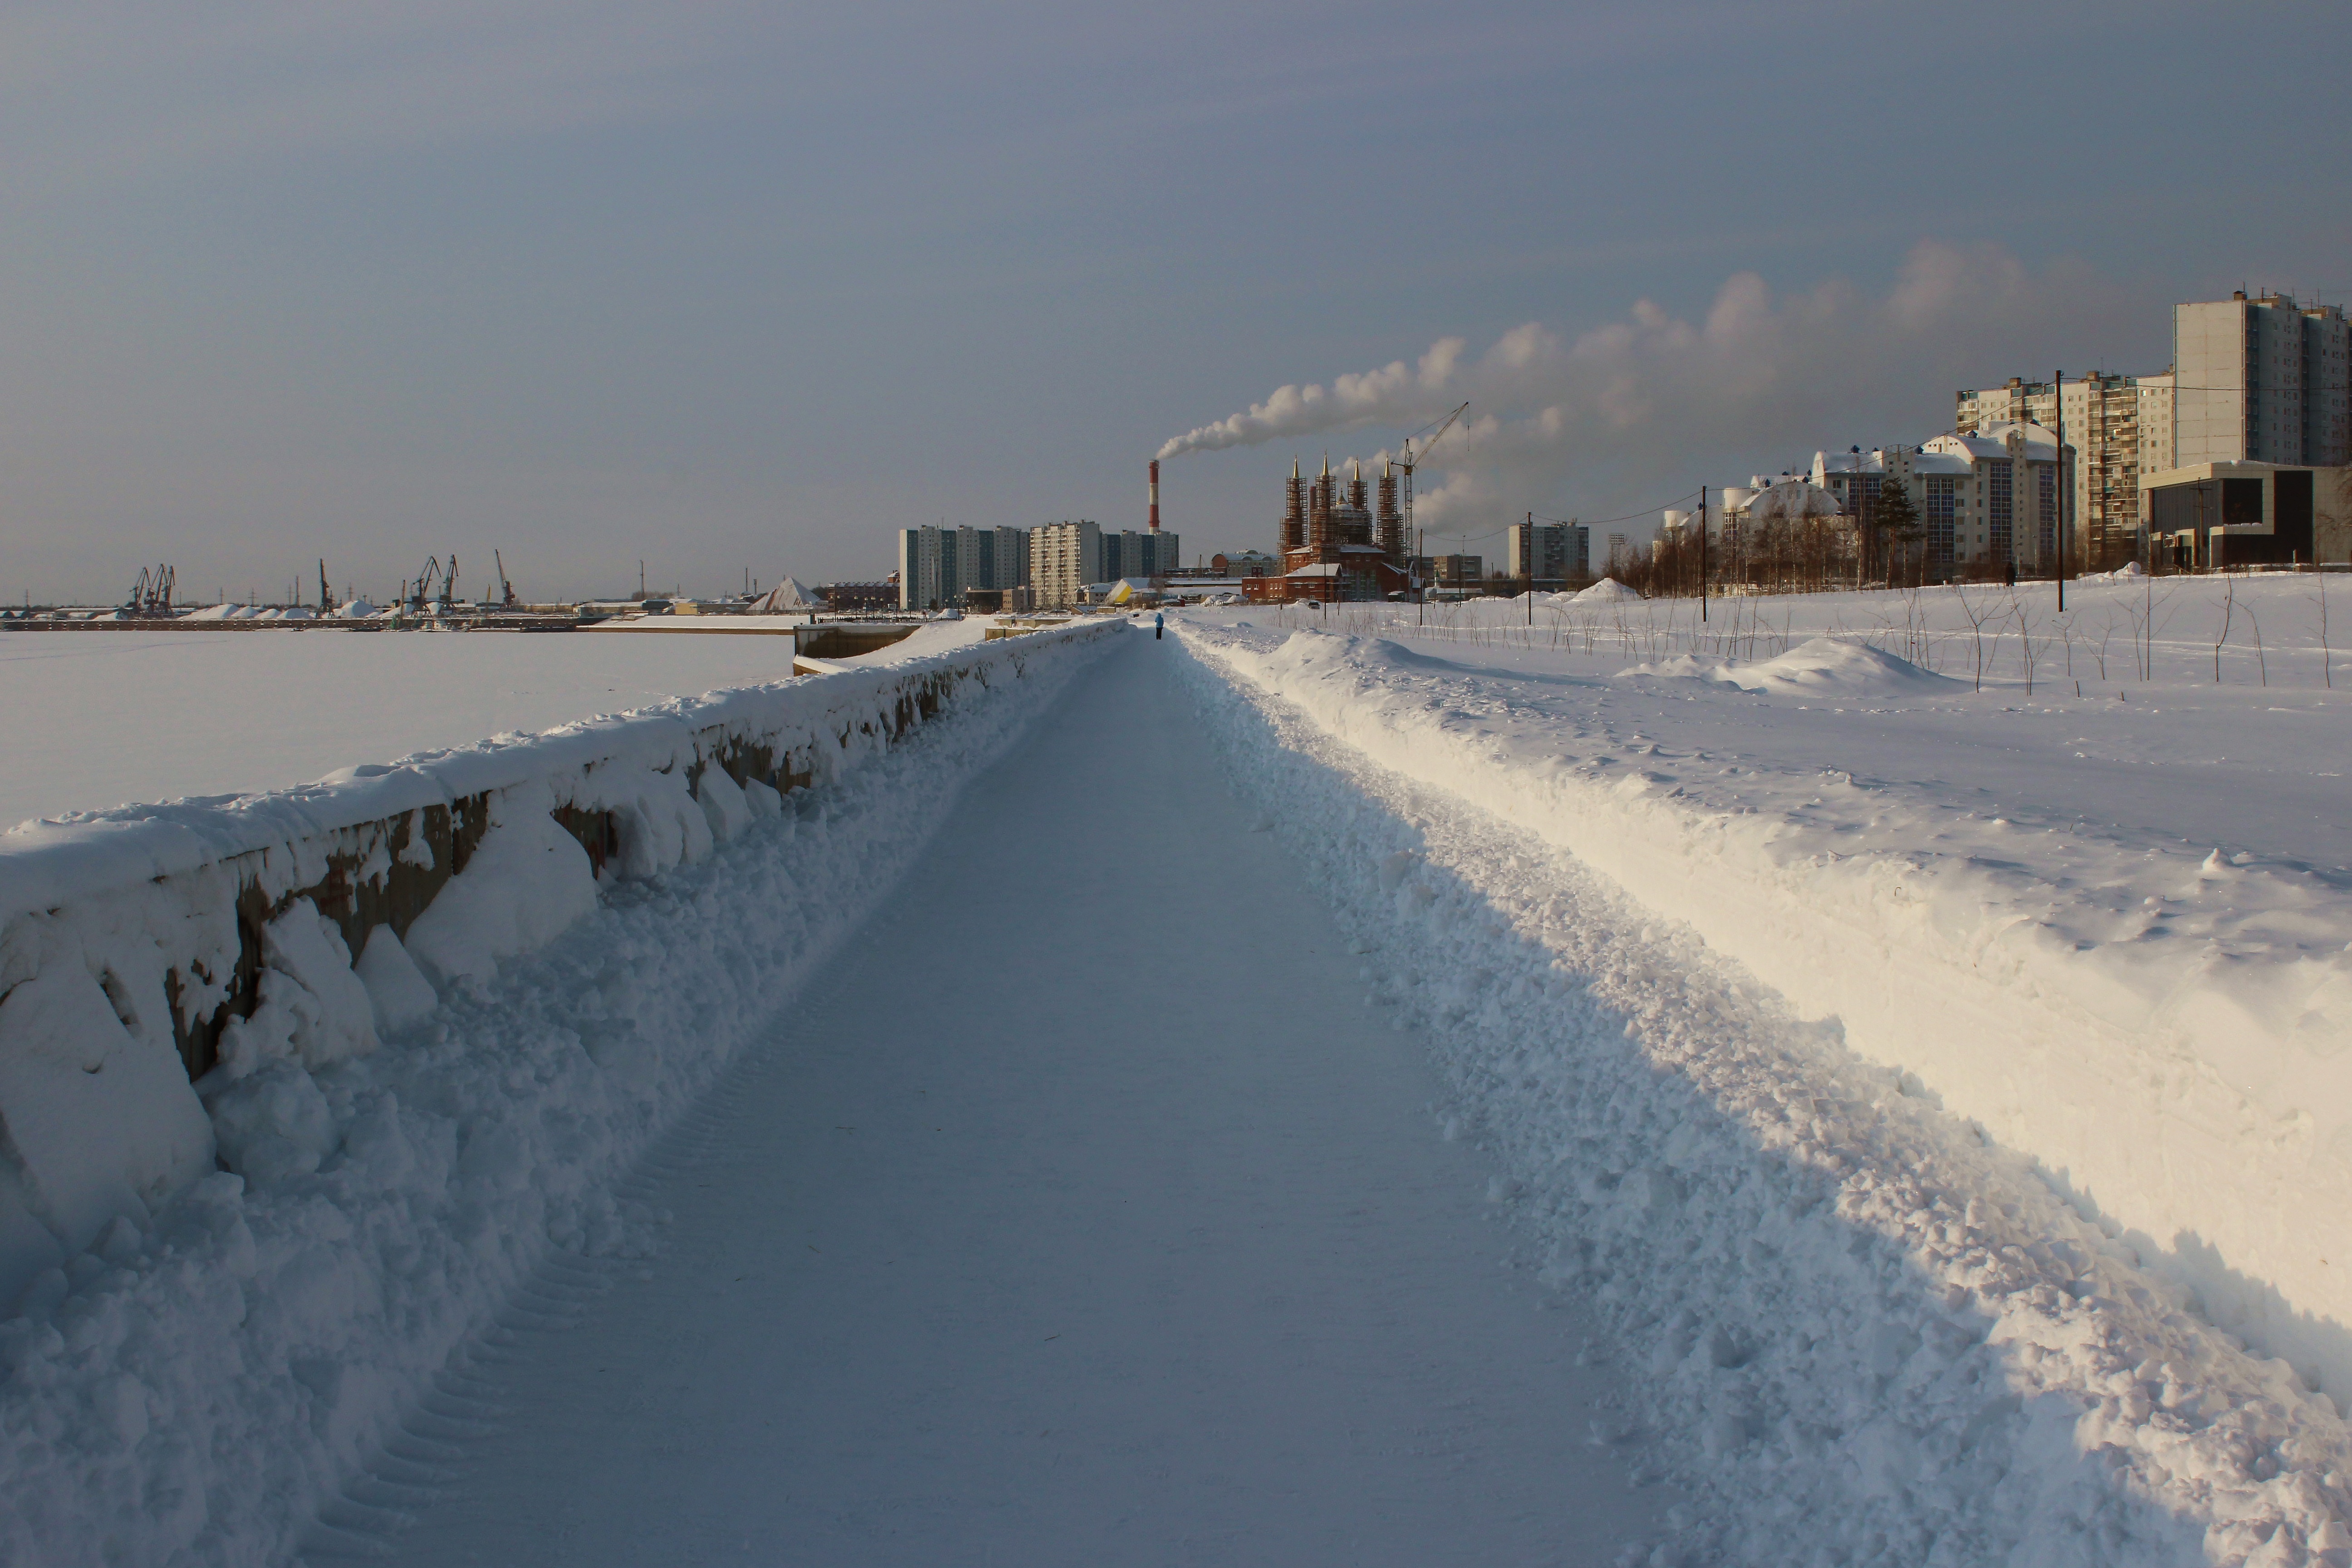
snow, winter, morning, frost, ice, weather, season, blizzard, quay, freezing, siberia, winter storm